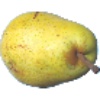
Label: images